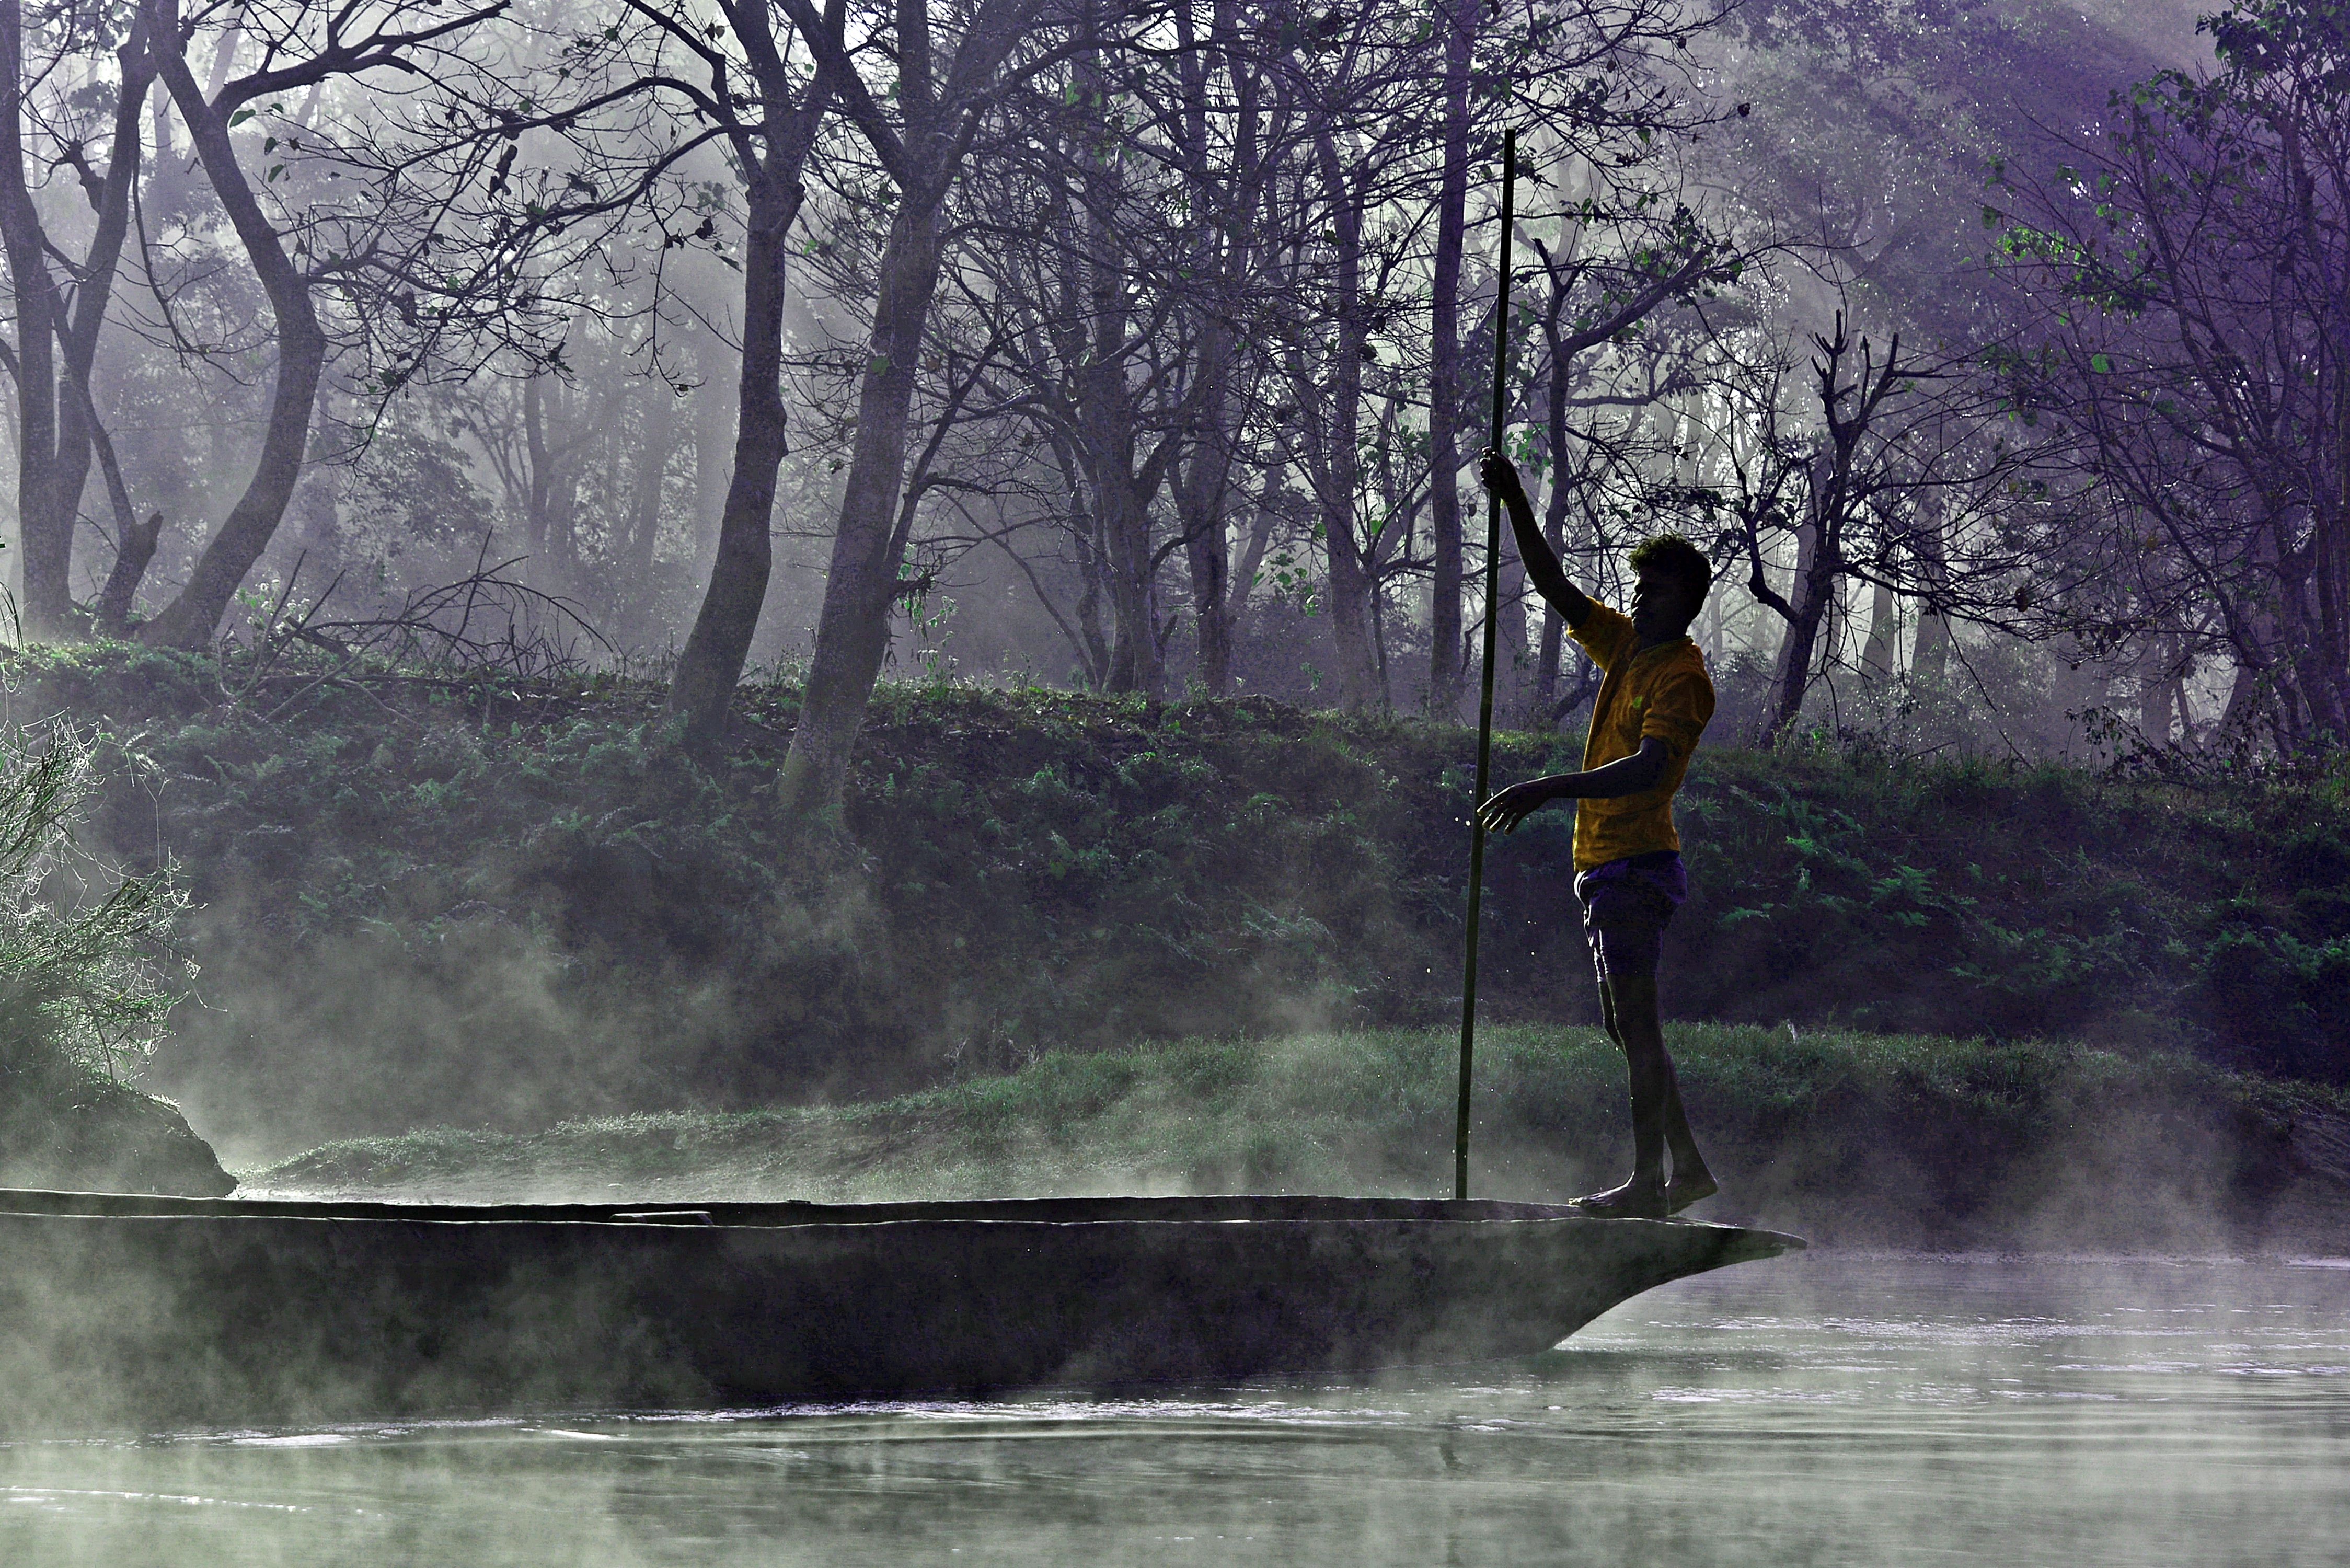
tree, water, mist, morning, river, paddle, reflection, weather, season, habitat, water feature, atmospheric phenomenon